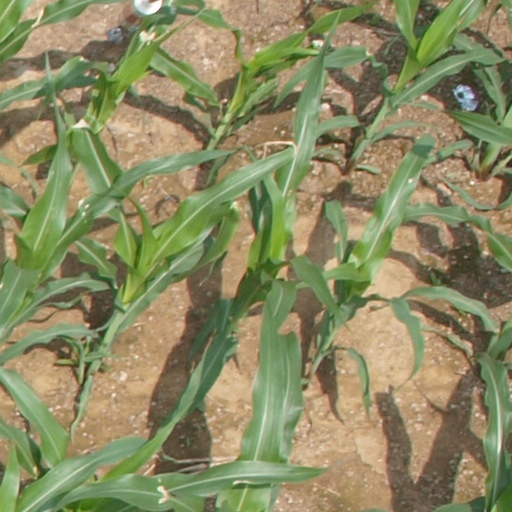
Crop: maize; corn